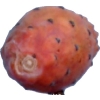
Label: cactus_fruit_red